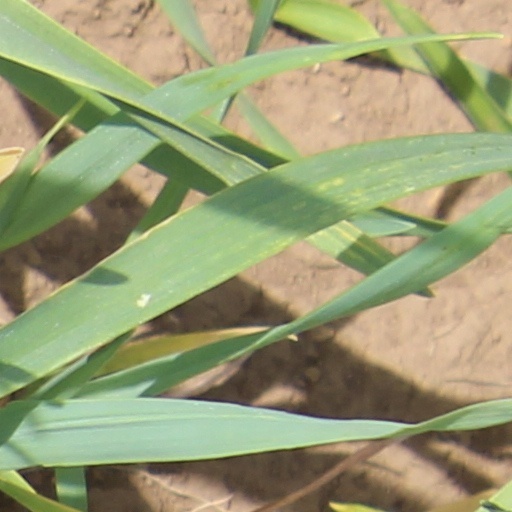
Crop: wheat